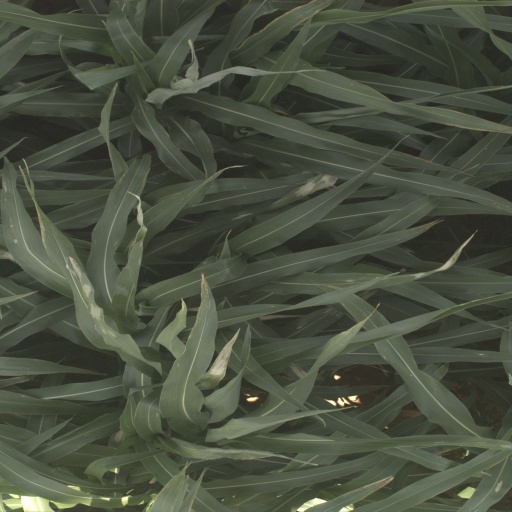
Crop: sorghum